Essington, Westmead

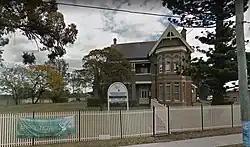

Essington is a heritage-listed former gentleman's residence and farm estate on Bridge Road, in Westmead, New South Wales, a suburb of Sydney, Australia. It was built from 1860 to 1890. It is also known as Essington Christian Centre; Westmead Christian Grammar School. The property is owned by Church of the Foursquare Gospel and operates as an independent school. It was added to the New South Wales State Heritage Register on 2 April 1999.